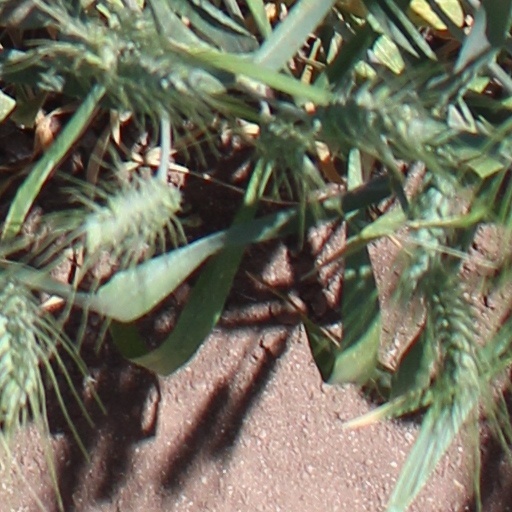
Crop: wheat